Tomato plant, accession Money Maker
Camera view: vertical (180 deg); turntable rotation: 300 degrees
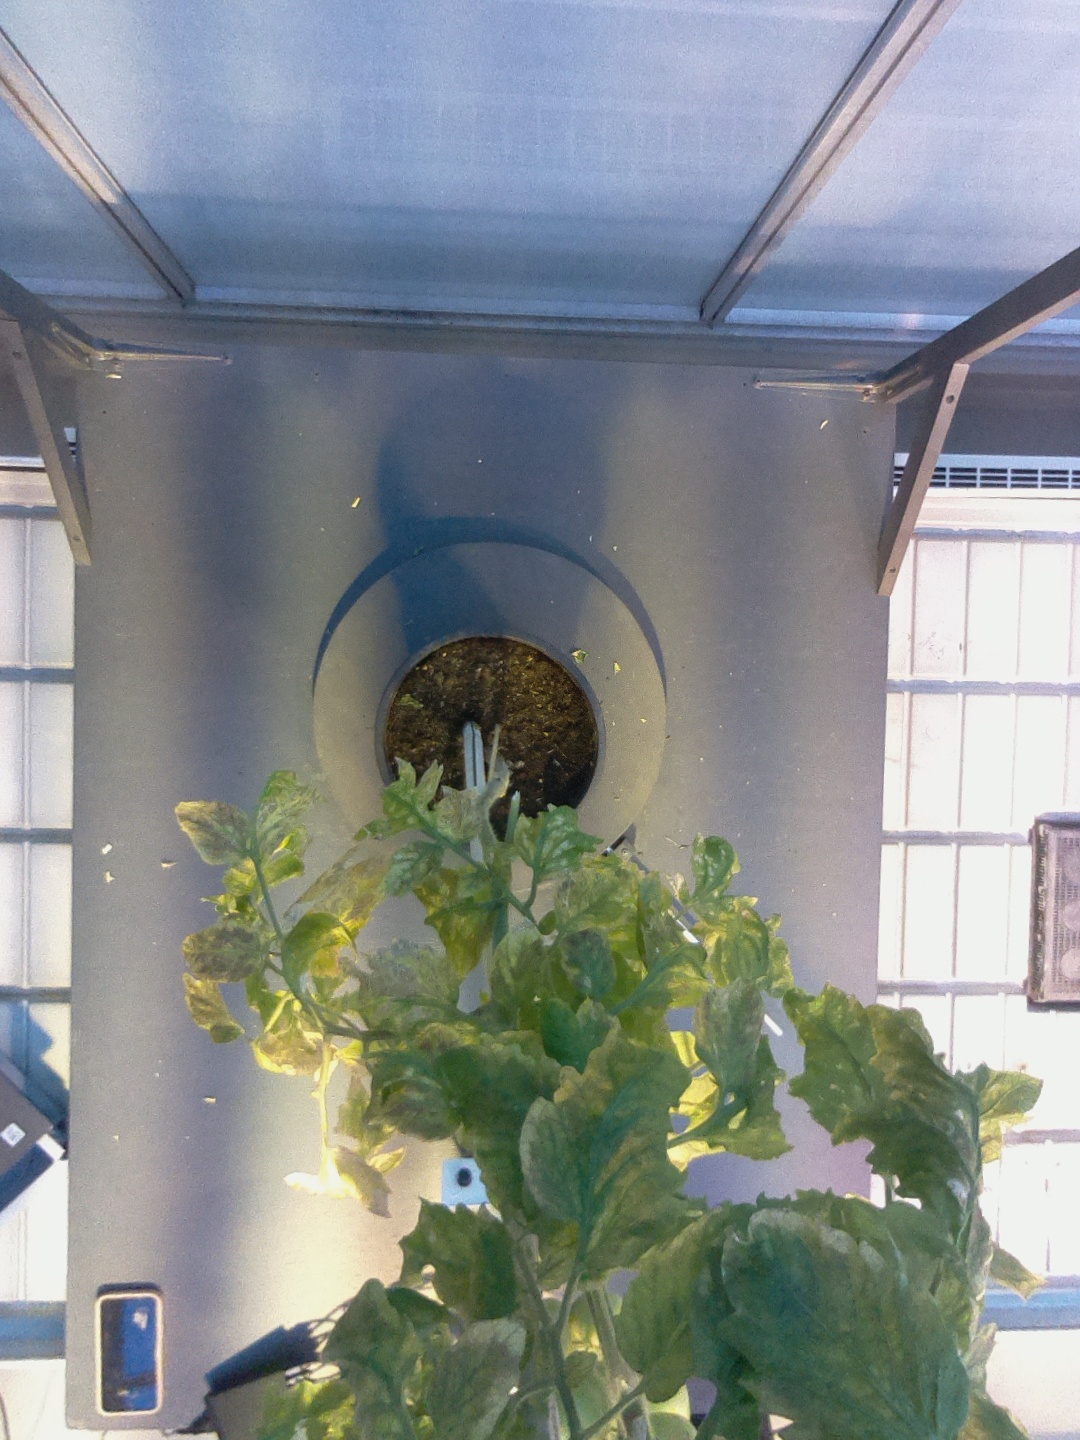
BBCH growth stage 79: 90% -100% of final fruit size